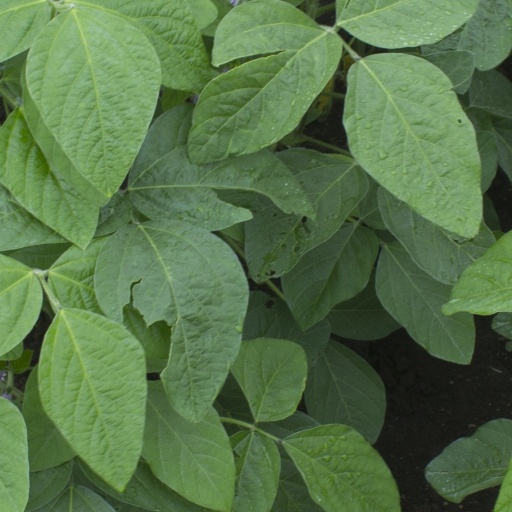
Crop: soybean